Military history

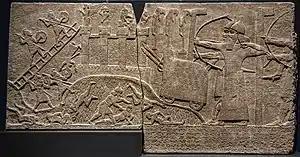
Siege engine in Assyrian relief of attack on an enemy town during the reign of Tiglath-Pileser III, 743–720 BC, from his palace at Nimrud

Historical evidence shows that Oda Nobunaga implemented his volley technique successfully in 1575, twenty years before evidence of such a technique is shown in Europe. The first indications of the countermarch technique in Europe was by Lord William Louis of Nassau (1538–1574) in the mid-1590s.